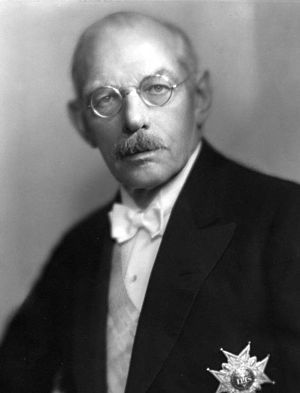
Marcus Wallenberg (født 1864)
Marcus Laurentius Wallenberg var søn af den administrernde direktør og grundlægger af Stockholms Enskilda Bank, André Oscar Wallenberg og dennes hustru Anna Eleonora Charlotta von Sydow. Marcus Wallenberg var bankdirektør, underløjtnant i den svenske marine og vice häradshövding. Desuden var han ridder af Serafimerorden. Marcus Wallenberg reddede ASEA under konkursen i begyndelsen i 1900-tallet. Han er begravet på Malmvik i Lovö.